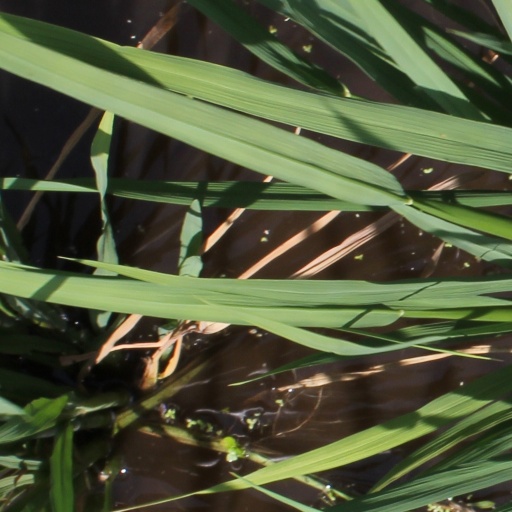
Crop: rice